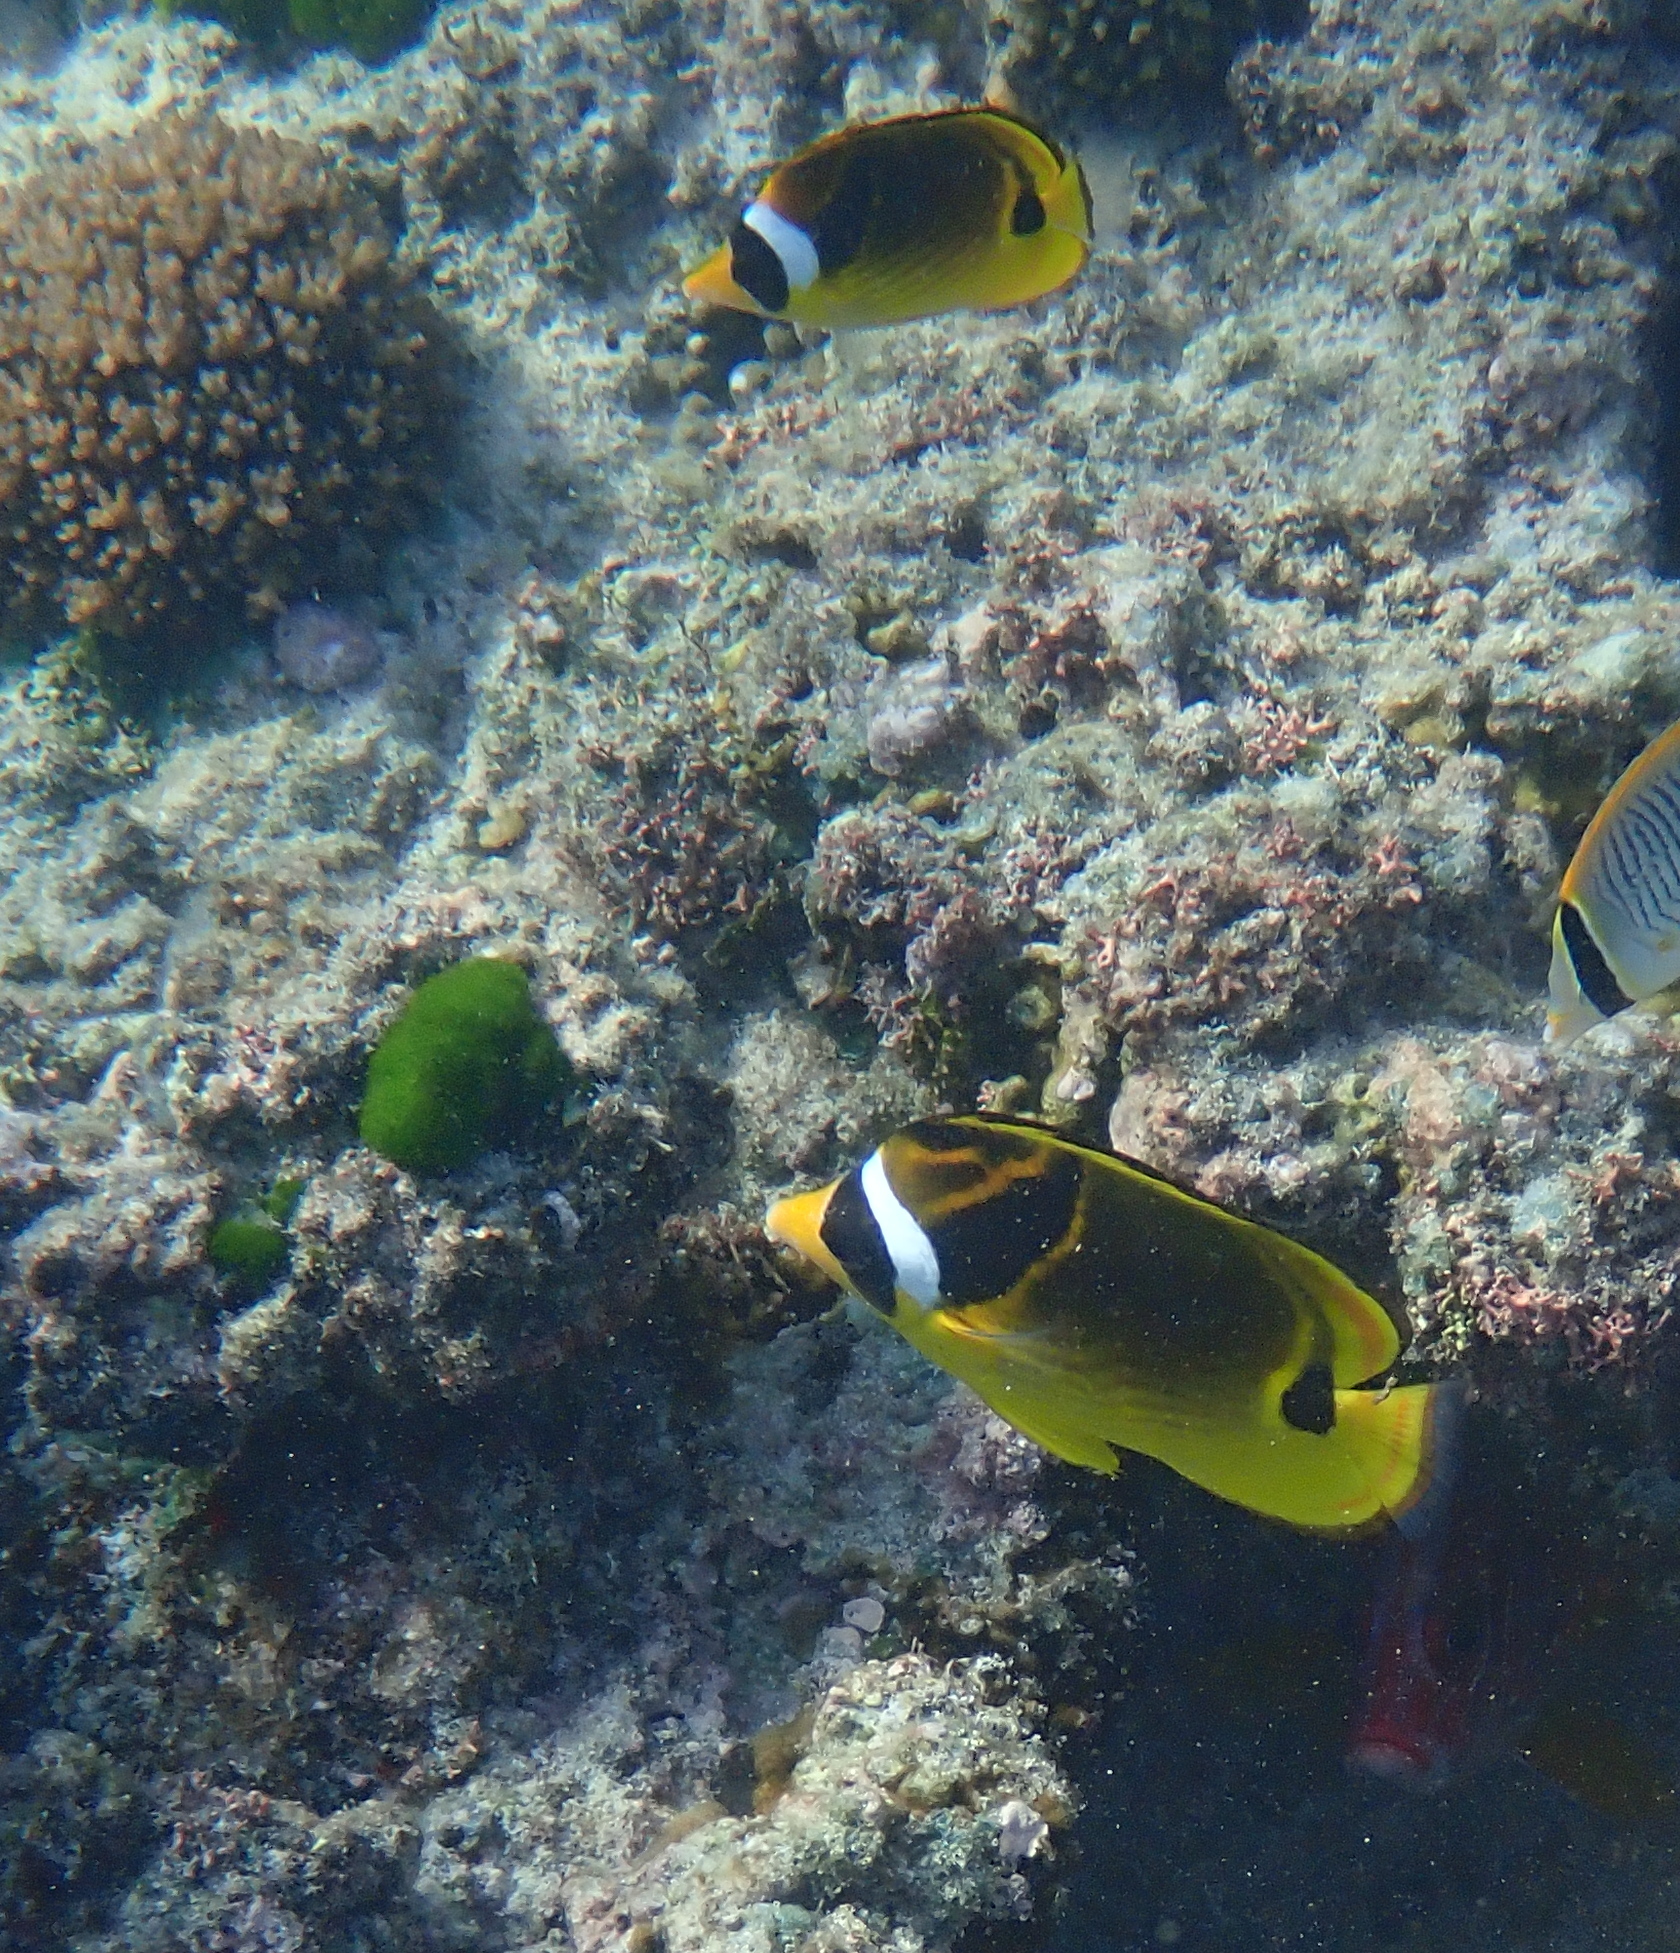
Chaetodon lunula (Raccoon Butterflyfish)